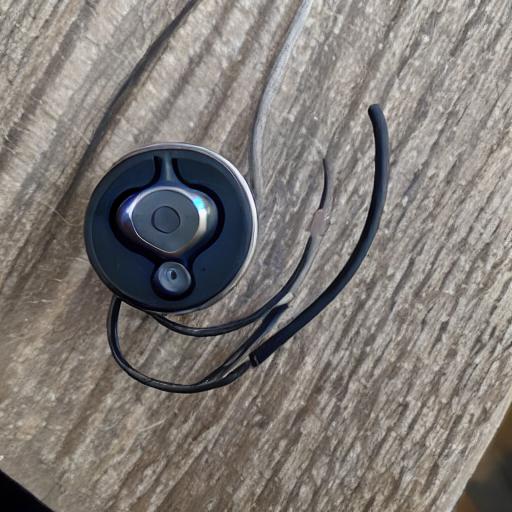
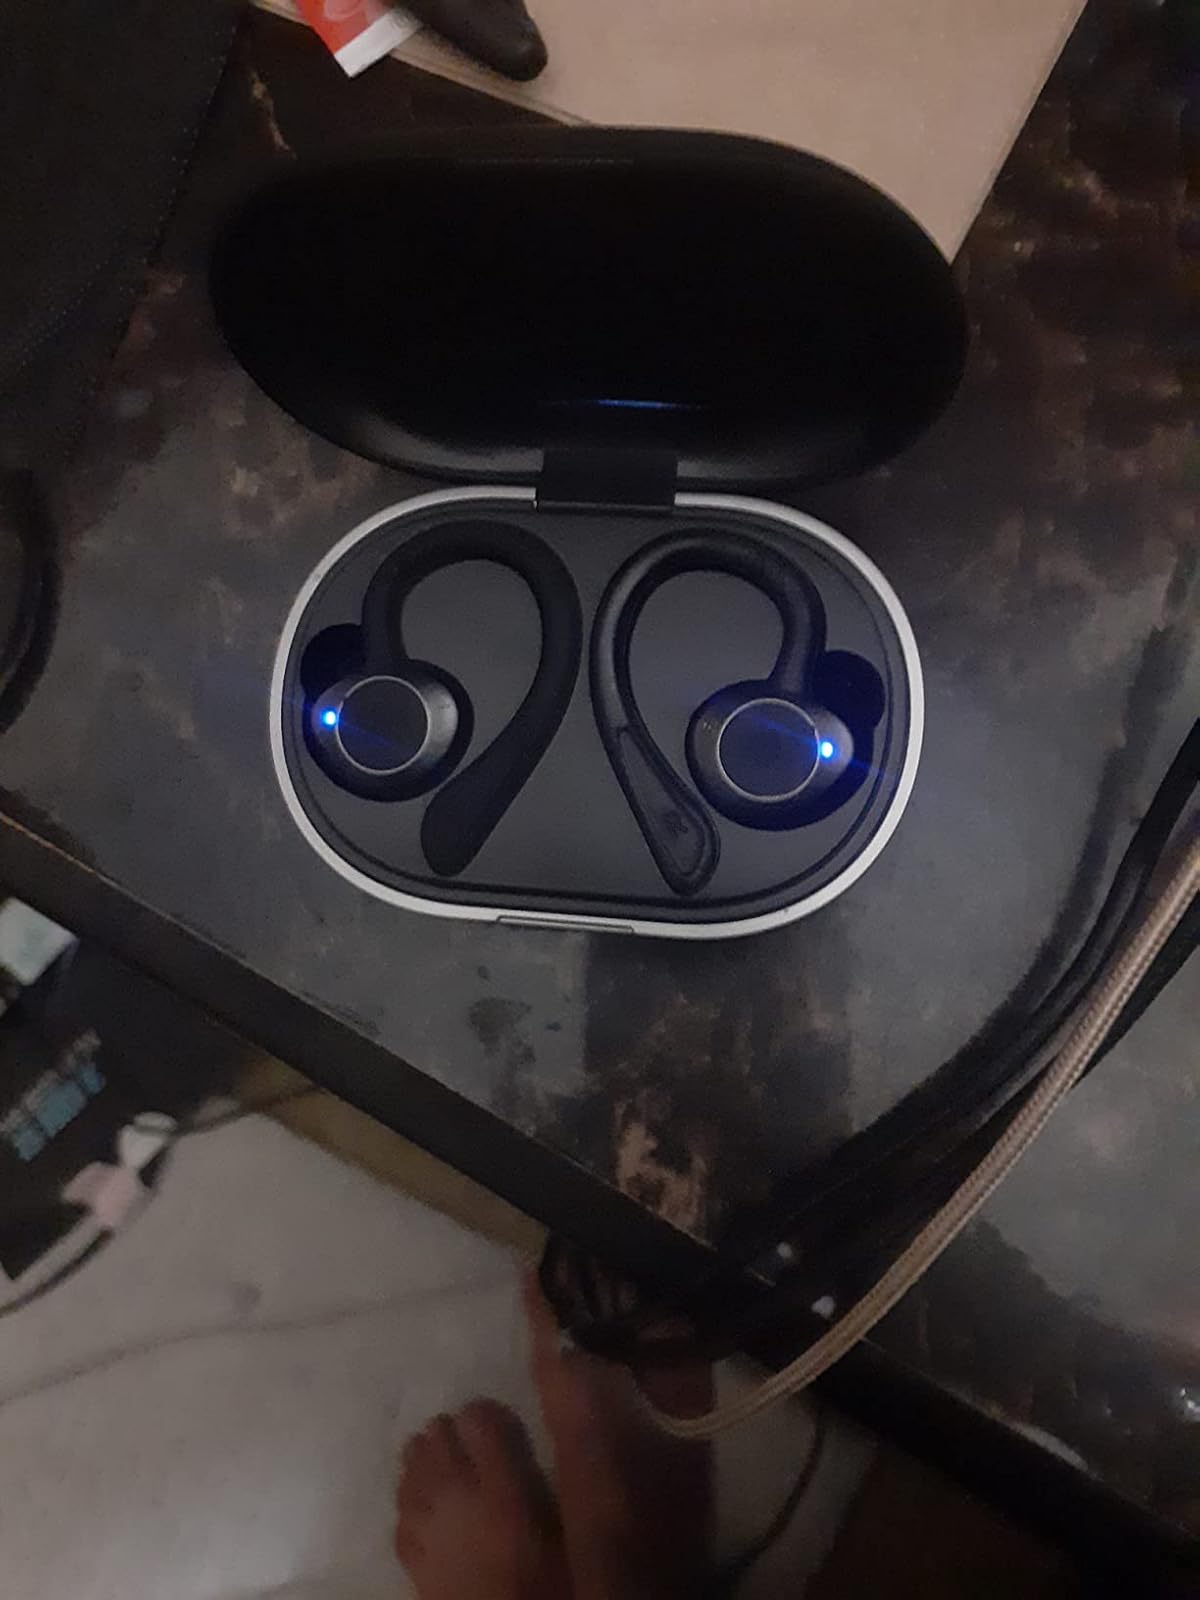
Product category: earbuds
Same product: no